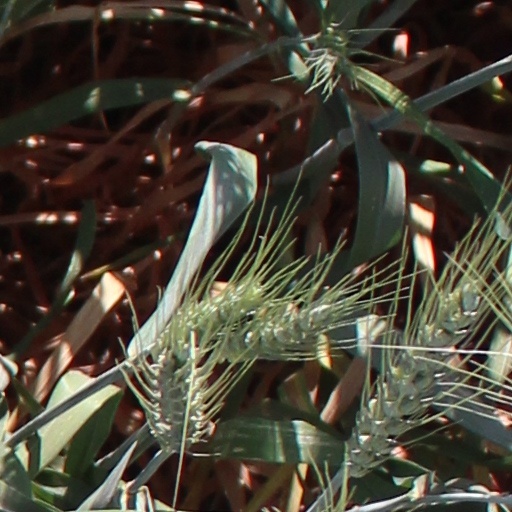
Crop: wheat